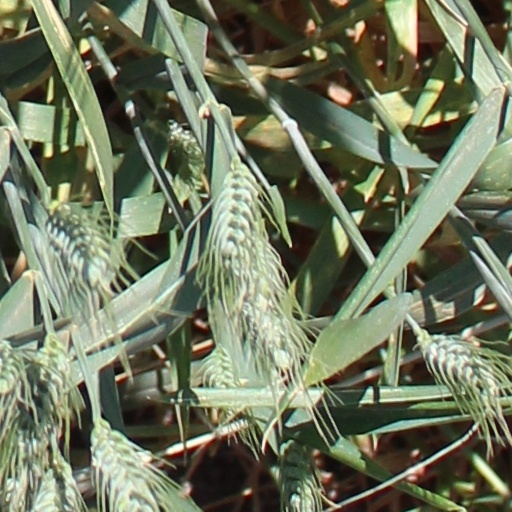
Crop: wheat